Mansa Cove

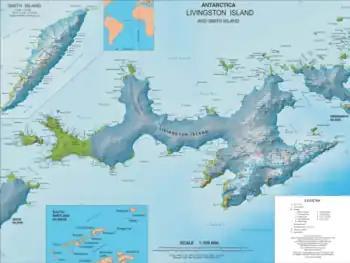

The cove is centred at which is of Cape Shirreff, northwest of Black Point and east by north of Rapa Nui Point (British mapping in 1968, detailed Chilean mapping in 2004, and Bulgarian mapping in 2005 and 2009).